Elizângela

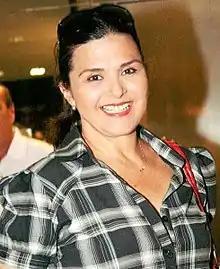
Elizângela in 2004

Elizângela do Amaral Vergueiro (11 December 1954 – 3 November 2023), known mononymously as Elizângela, was a Brazilian actress, singer and television presenter who played a lead role in the 1977 telenovela "Locomotivas" and participated in several other telenovelas and films.